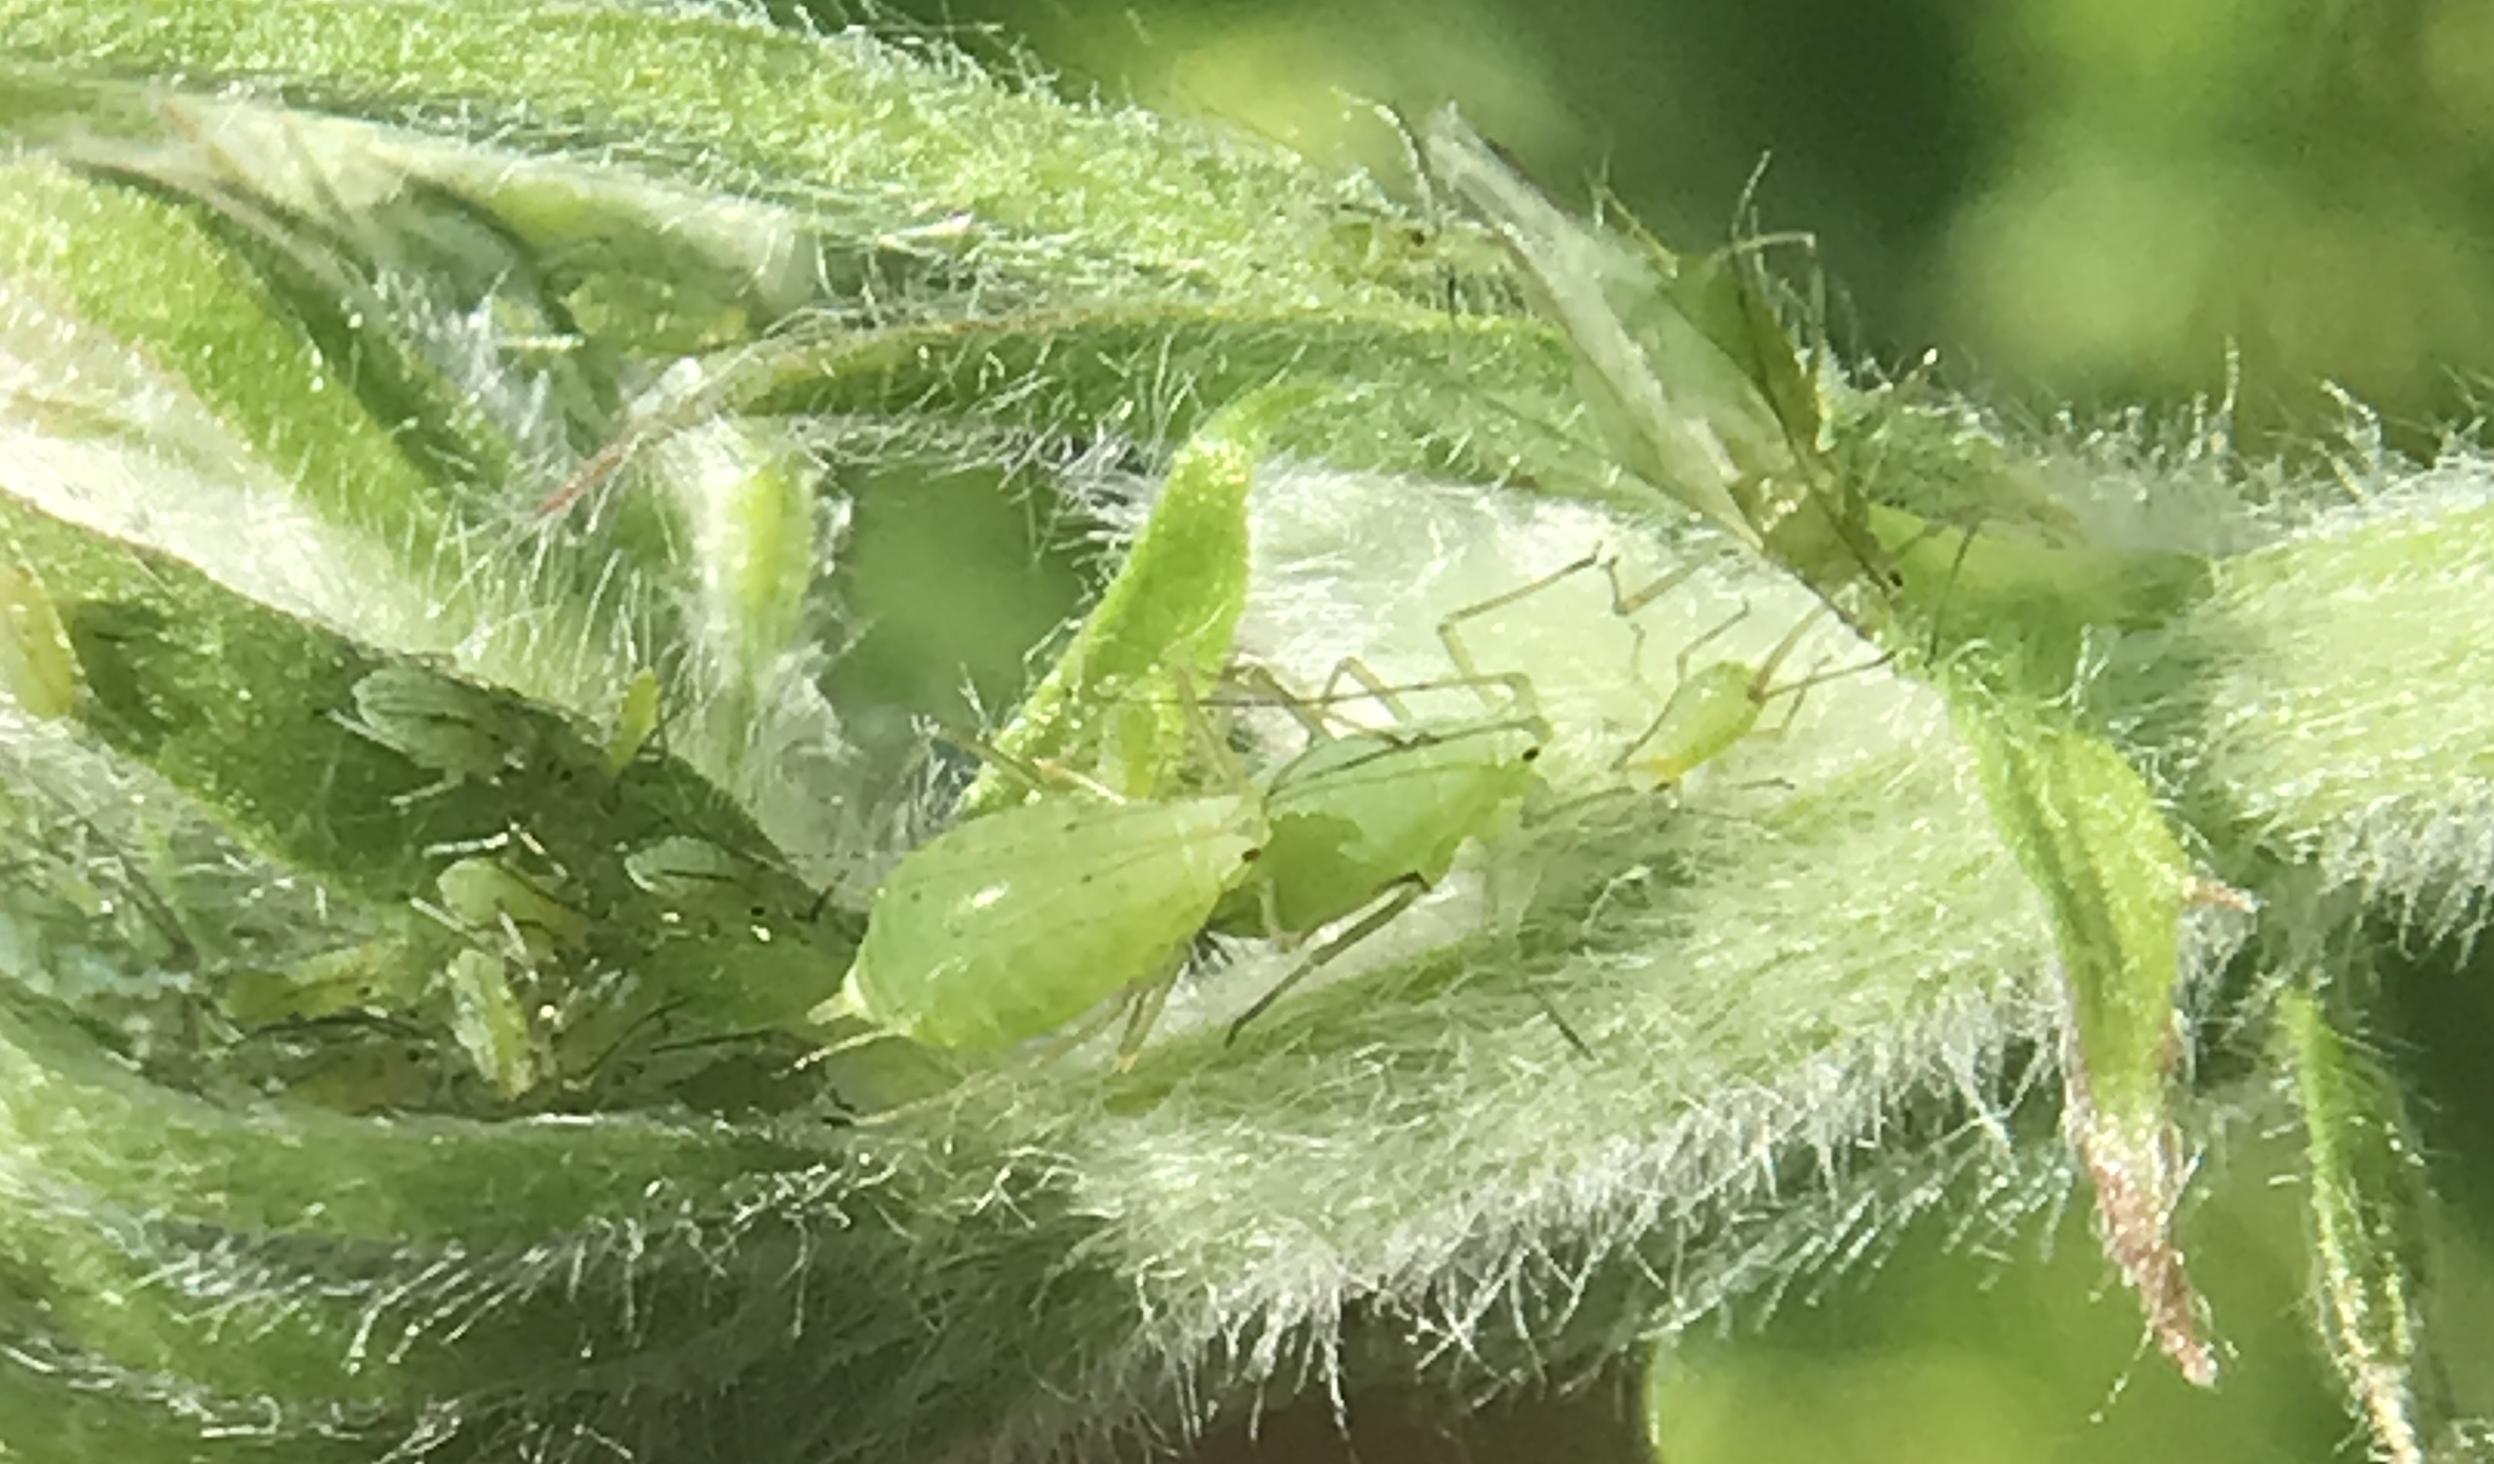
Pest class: pea_aphid